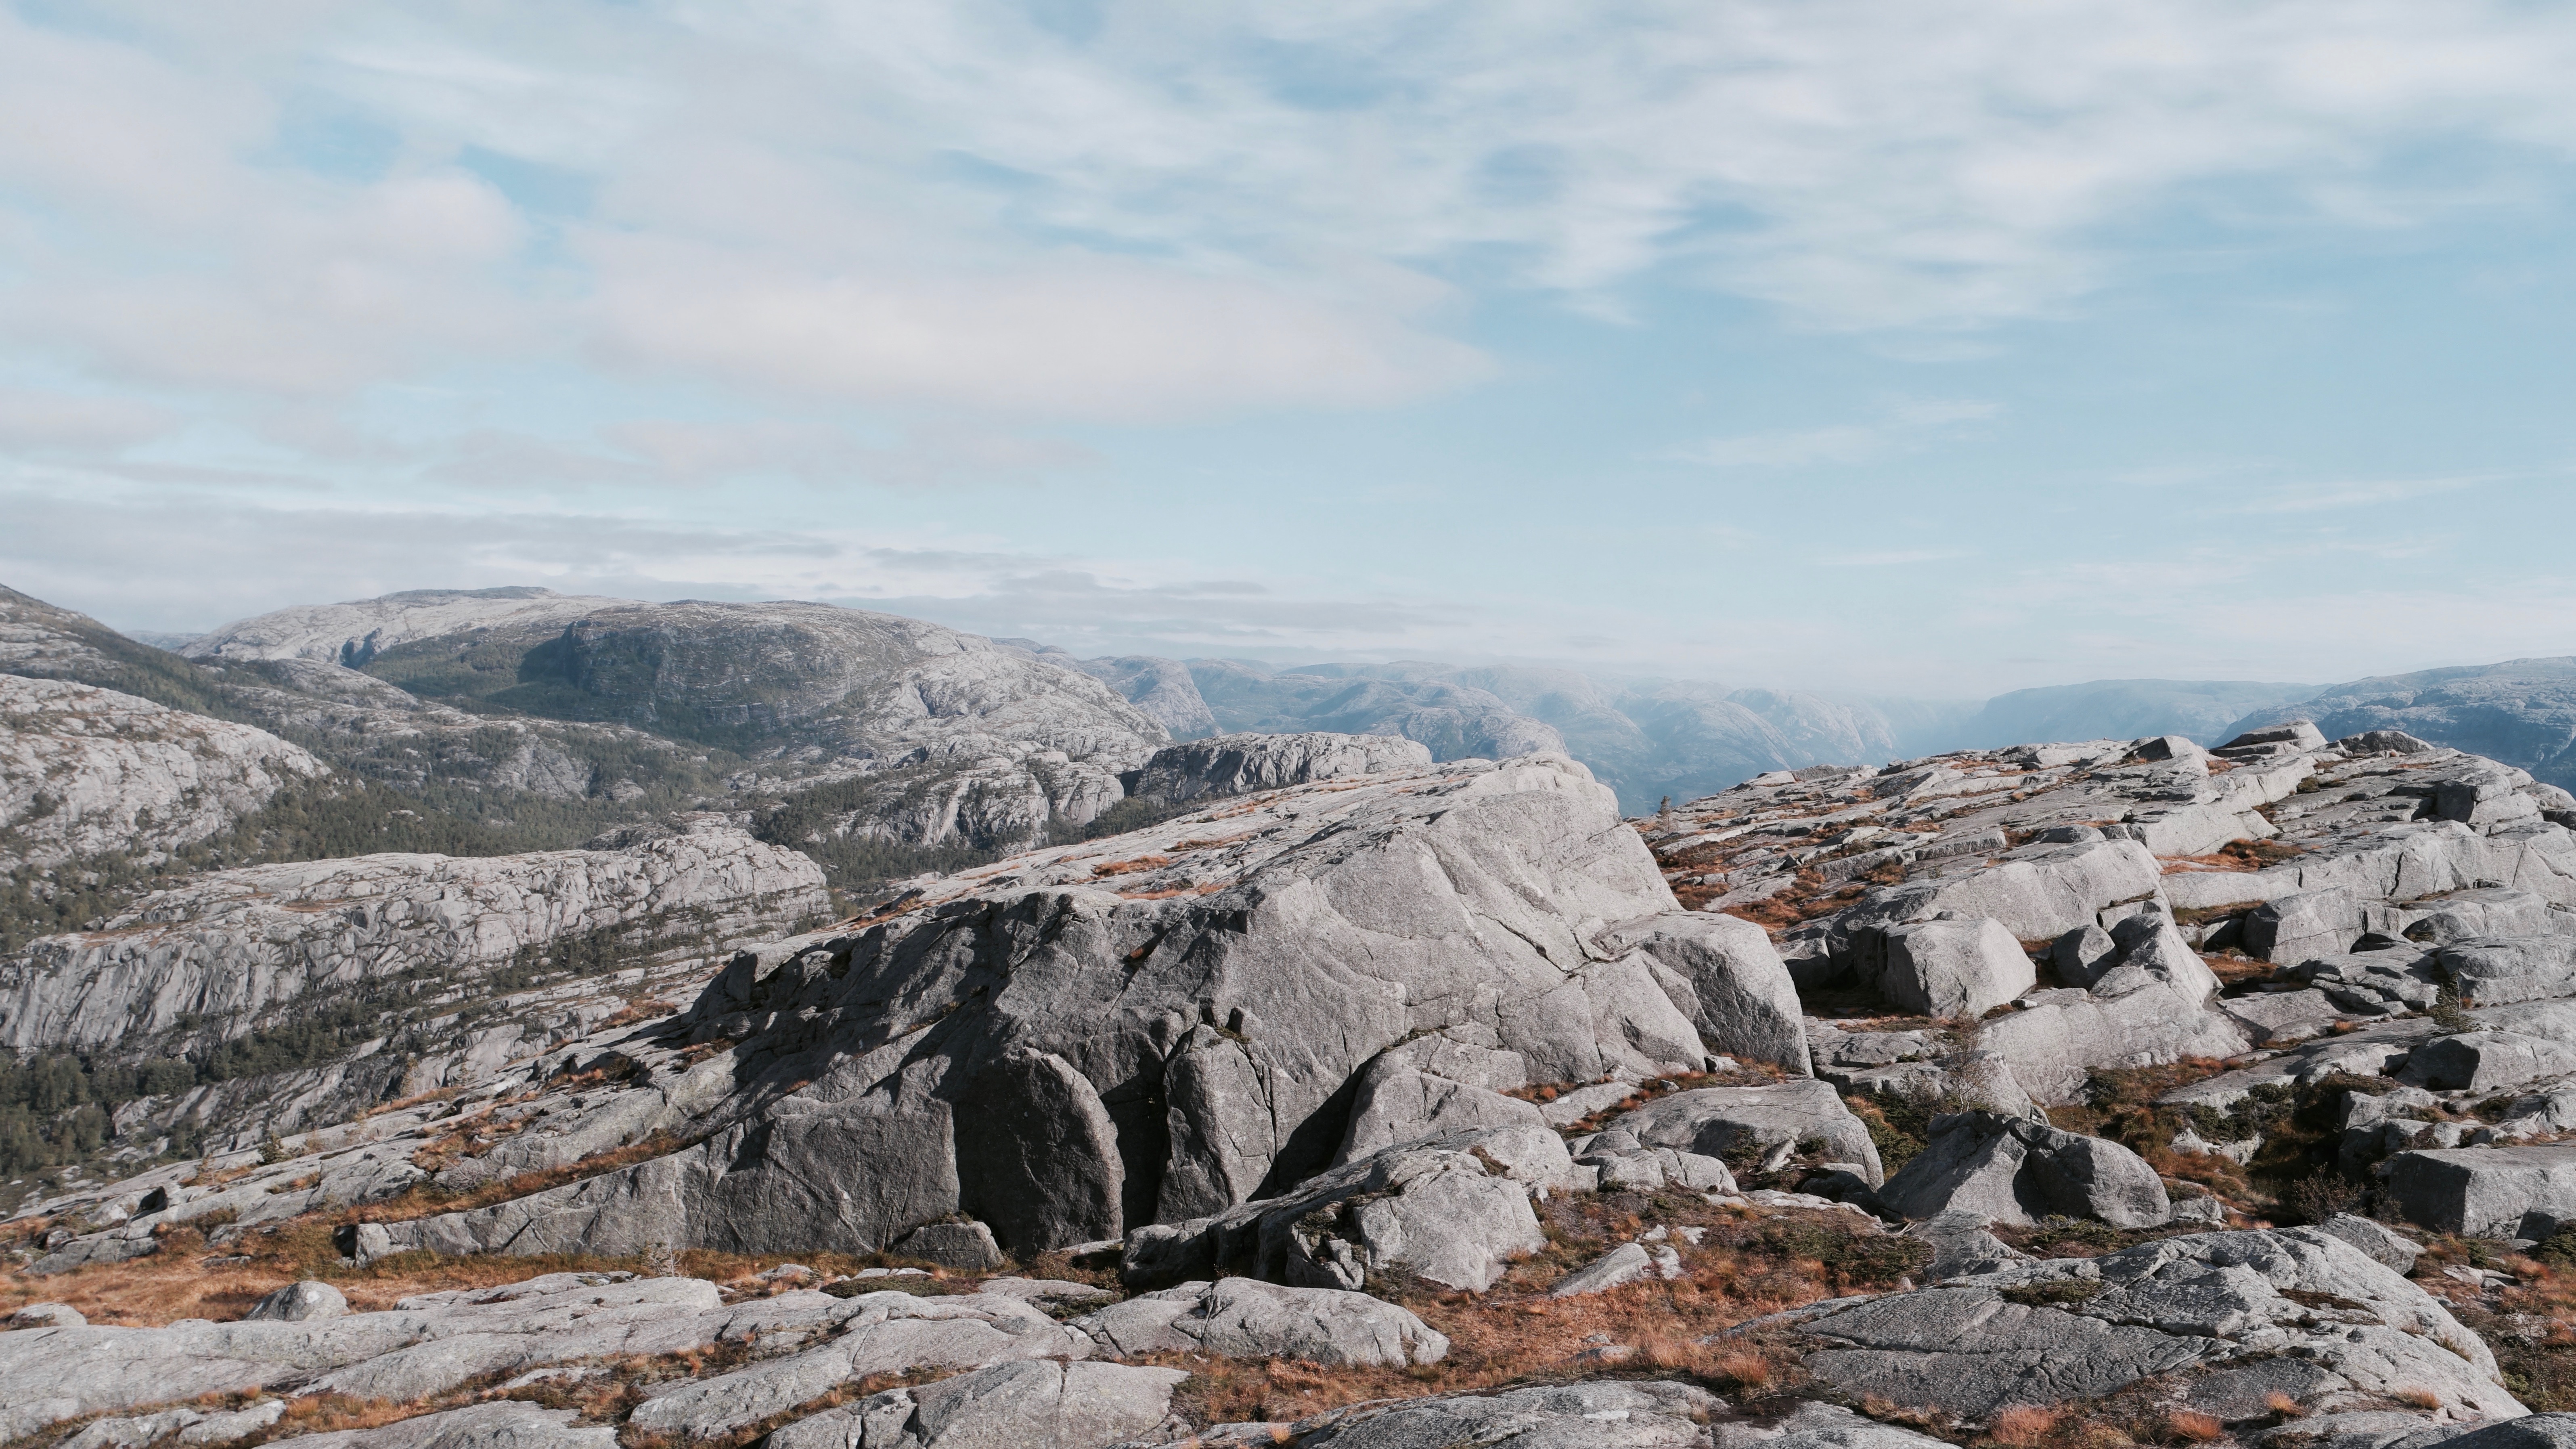
rock, walking, mountain, snow, winter, adventure, mountain range, stone, rough, ridge, summit, geology, alps, badlands, boulder, plateau, cirque, top, moraine, landform, mountain pass, geographical feature, mountainous landforms, geological phenomenon